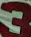
Number: 3